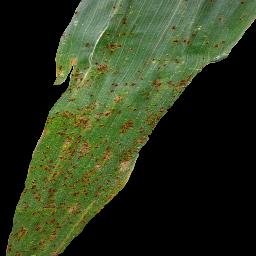
Label: Corn___Common_rust